Question: What shape is in the background?
Tambaya: Menene siffar da take gaban?
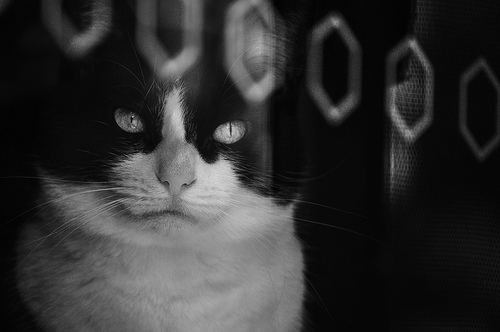
Answer: Hexagon.
Amsa: Hexagon.